Drapé (legend)

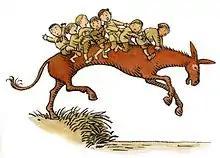
The drac, assuming the shape of a red donkey, on its way to drown careless children.

Like any piece of folklore, the story of "Lou Drapé" has been transmitted orally for a long time, however the date of its first appearance remains unknown.